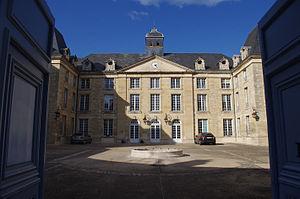
L'hôtel Pinet, édifiée à la fin du XVIIe siècle à Poitiers, ancien Séminaire, puis Hôtel-Dieu, aujourd'hui présidence de l'Université.
L’université de Poitiers est une université française située à Poitiers, en Nouvelle-Aquitaine. Elle est pluridisciplinaire et contribue à faire de Poitiers la ville ayant le rapport étudiants/habitant le plus élevé de France en accueillant près de 28 000 étudiants. Elle est actuellement présidée par le professeur Yves Jean.
En France, une université est un établissement dont l’objectif est la transmission du savoir par sa conservation, sa valorisation et sa production dans plusieurs domaines.